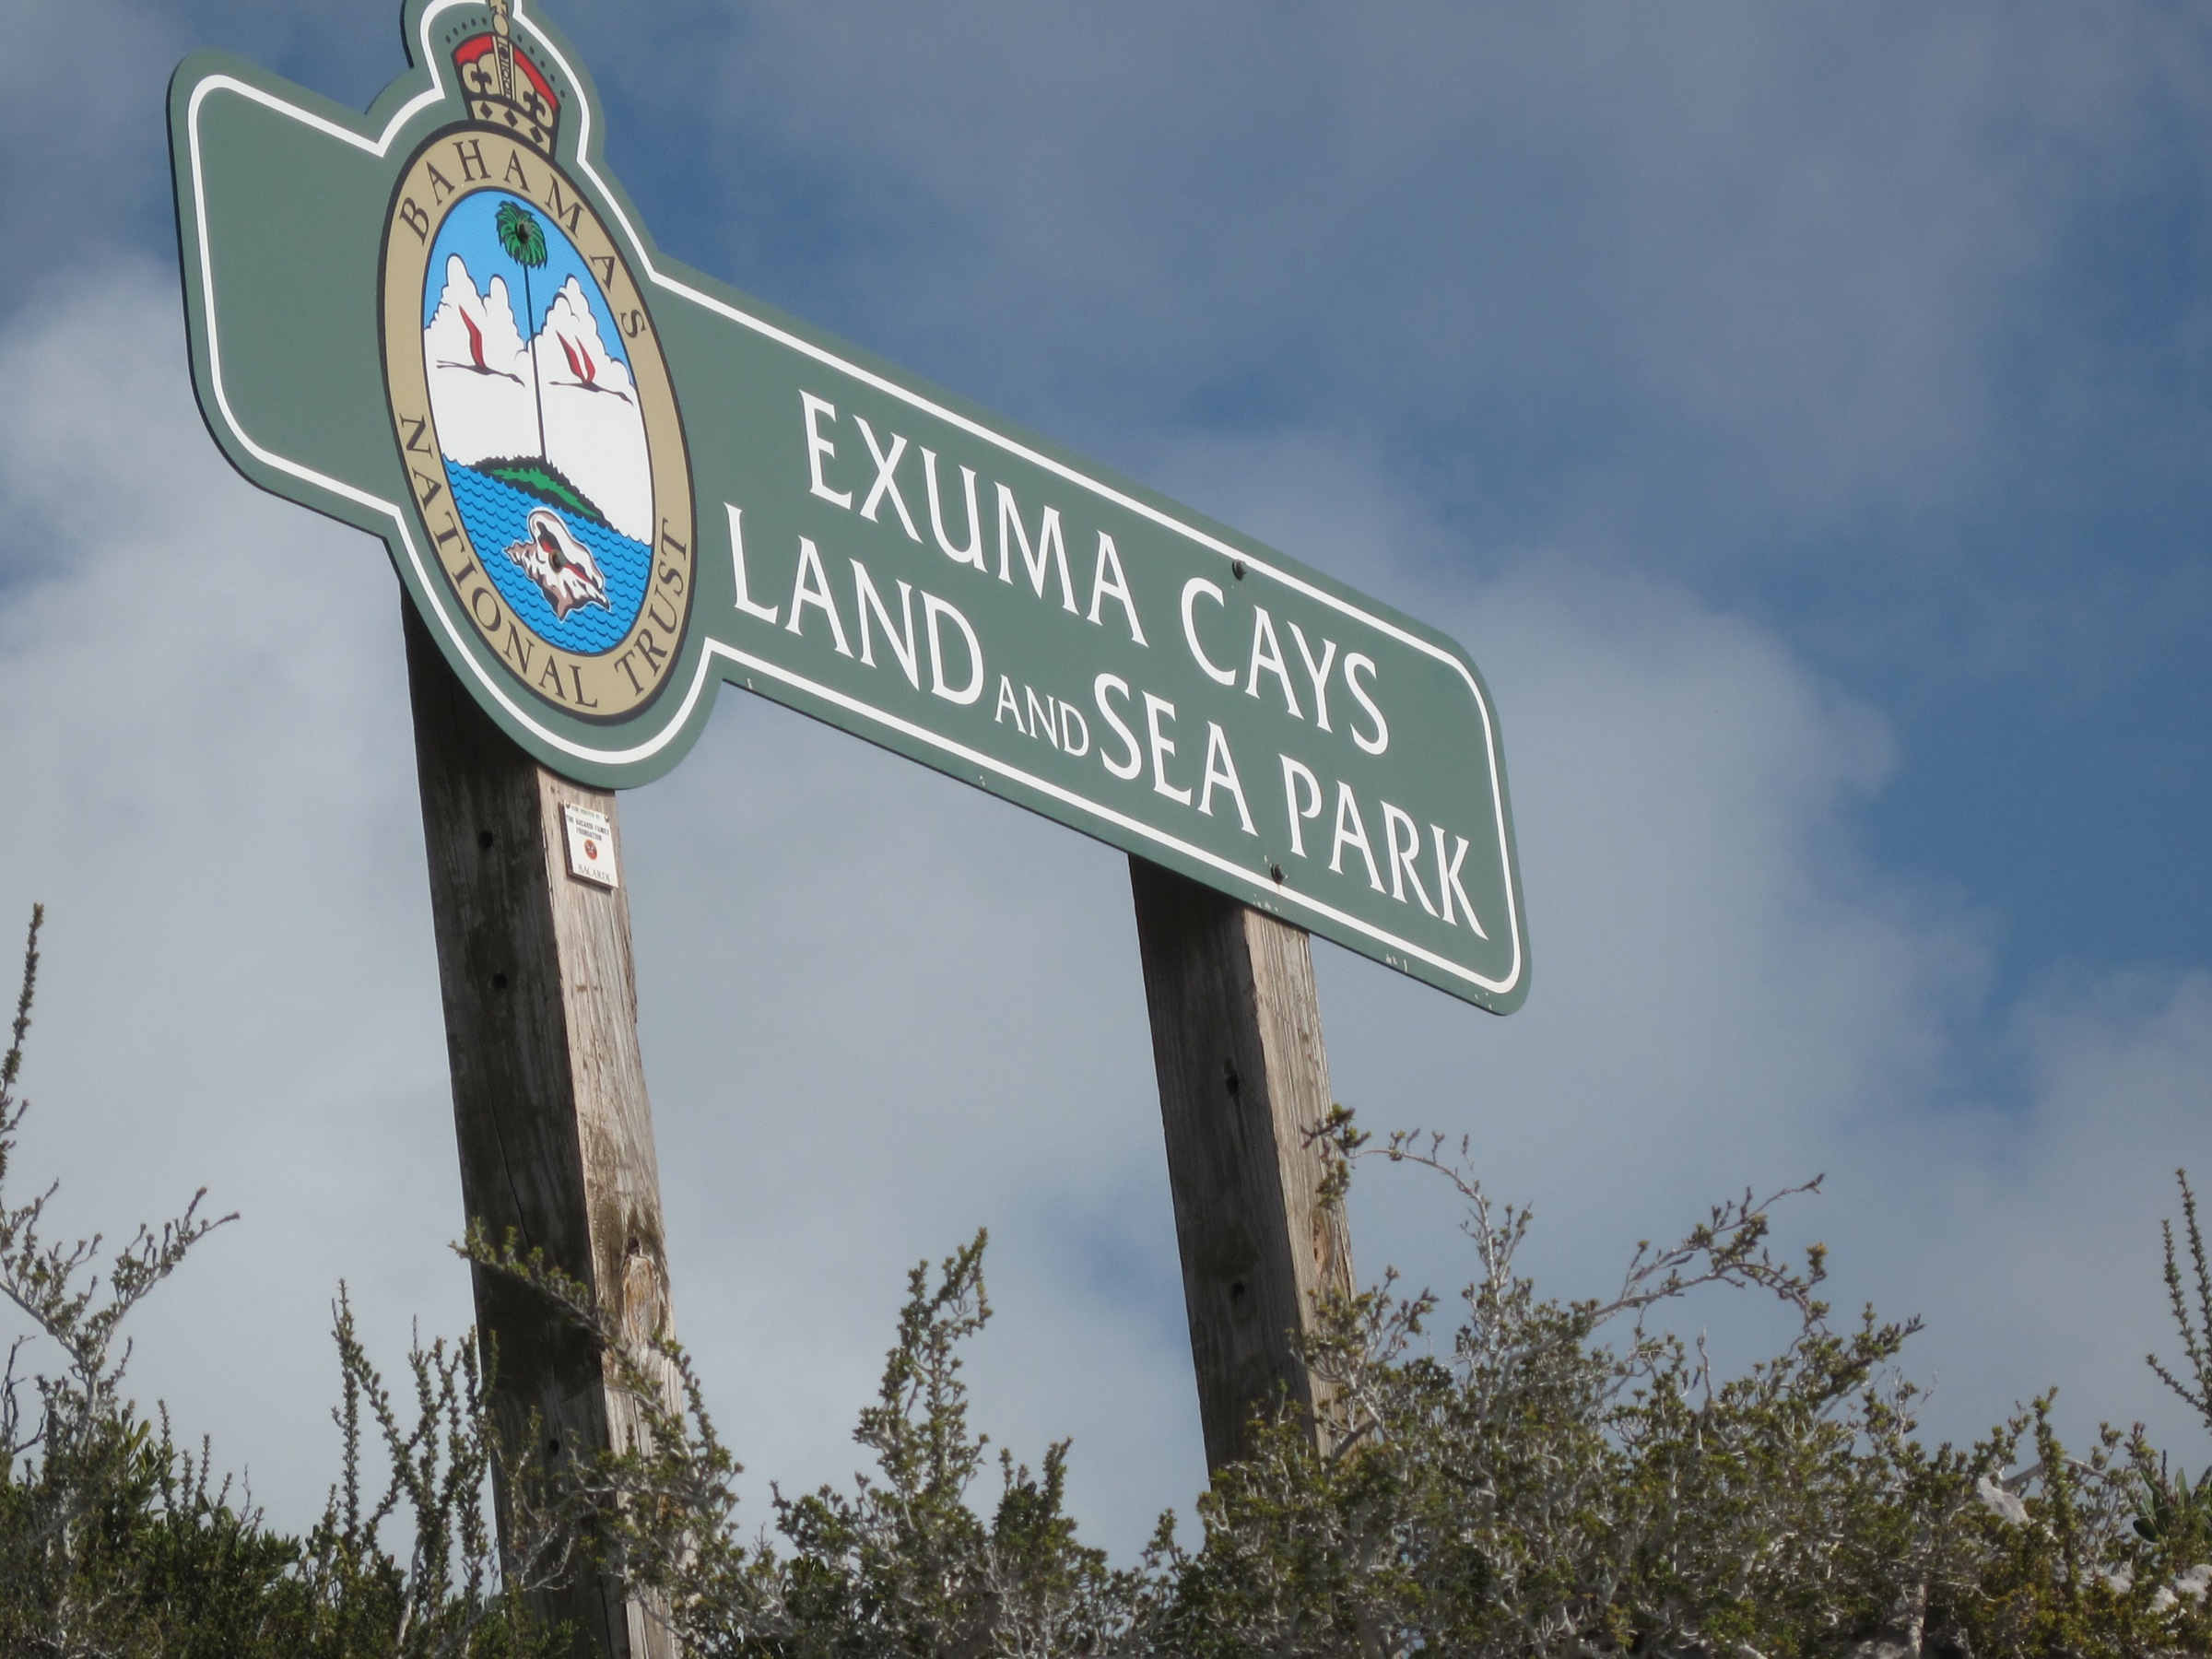
advertising, sign, street sign, signage, bahamas, traffic sign